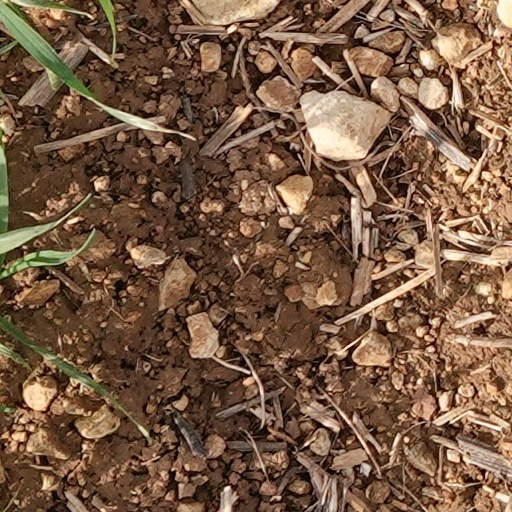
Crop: wheat